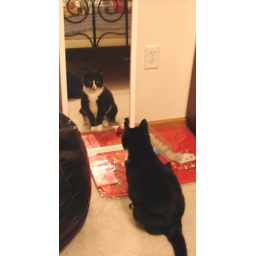
this is the only cat i know that likes to look at herself in the mirror